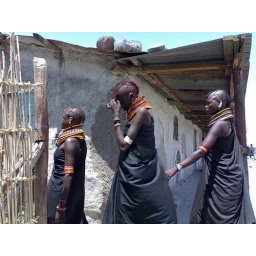
Turkana girls in black cloth